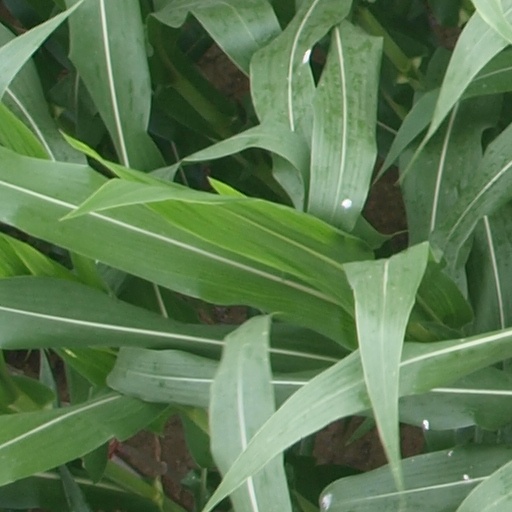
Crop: maize; corn